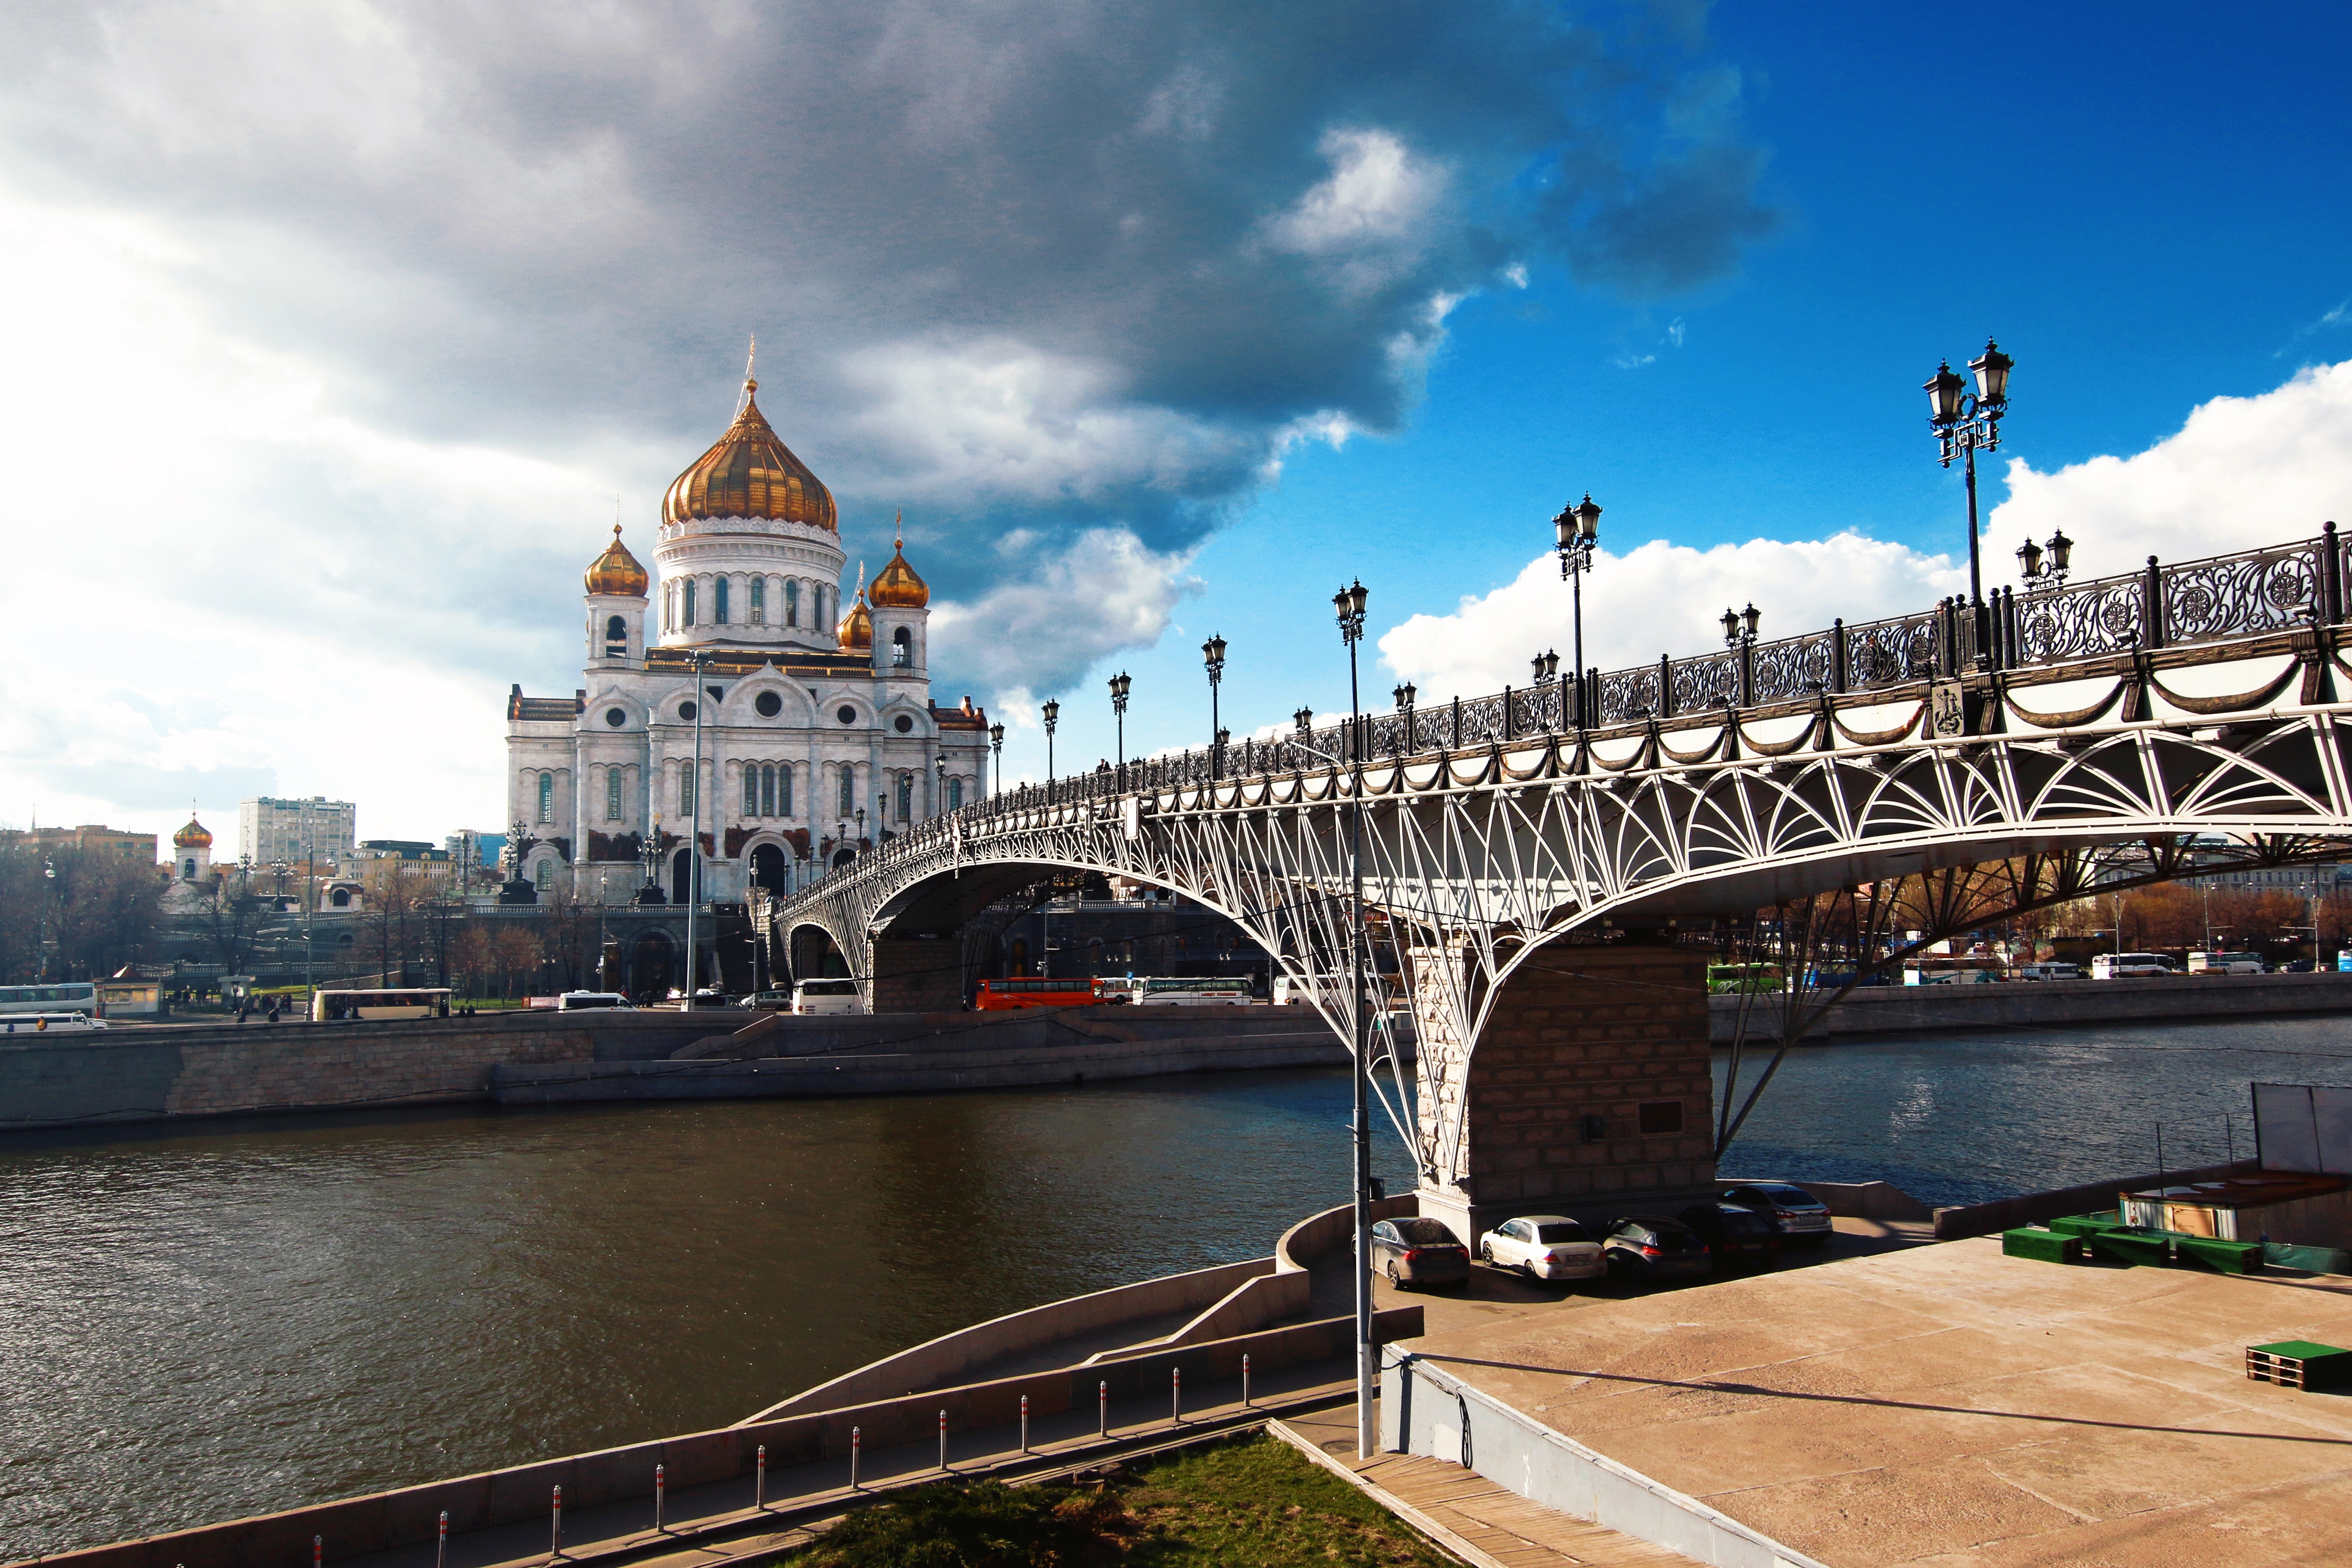
bridge, city, river, cityscape, landmark, tourism, waterway, nonbuilding structure